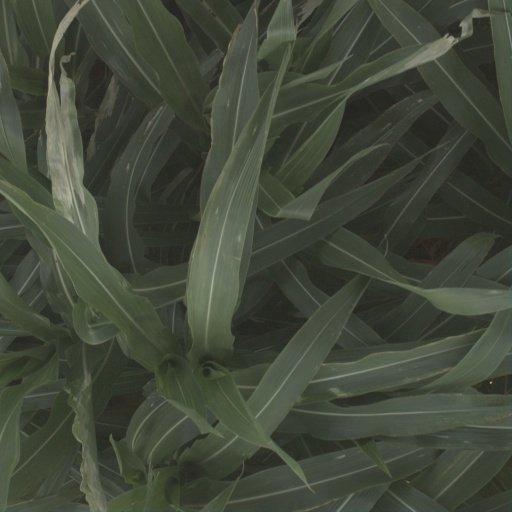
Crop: sorghum